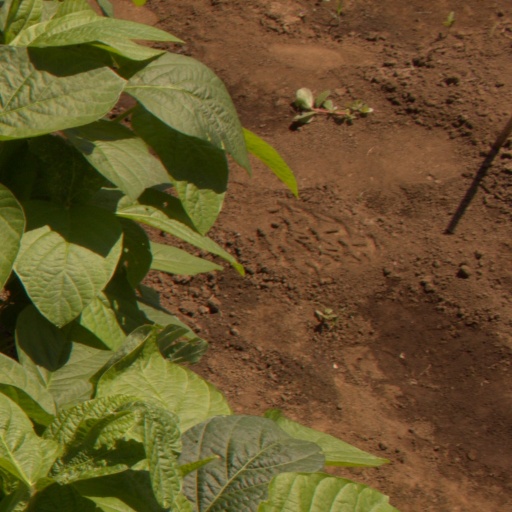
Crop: soybean